Mutawintji National Park

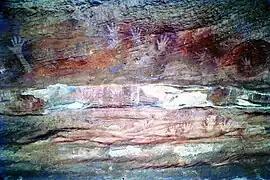
Aboriginal rock art located within the national park, 1976.

The Mutawintji National Park, formerly the Mootwingee National Park, is a protected national park that is located in the Far West region of New South Wales, in eastern Australia. The national park is situated approximately west of Sydney and about north-east of .